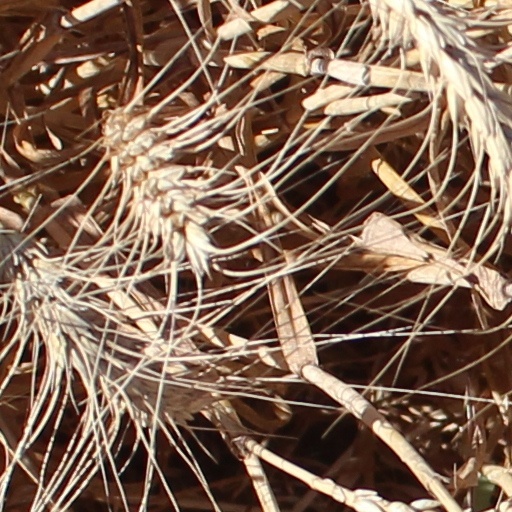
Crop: wheat